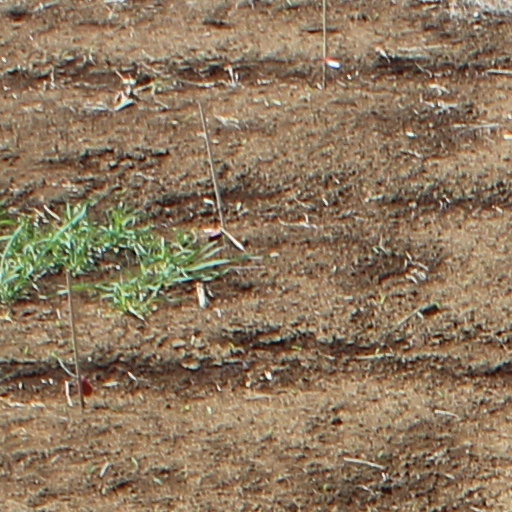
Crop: wheat